Palace of Bauer

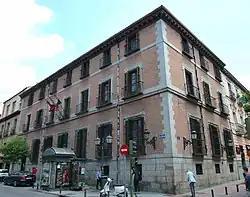

The Bauer Palace is a house-palace located in Madrid, Spain. Building was made in the 18th century and purchased by Ignacio Bauer in the 19th century. It was declared "Bien de Interés Cultural" in 1972.